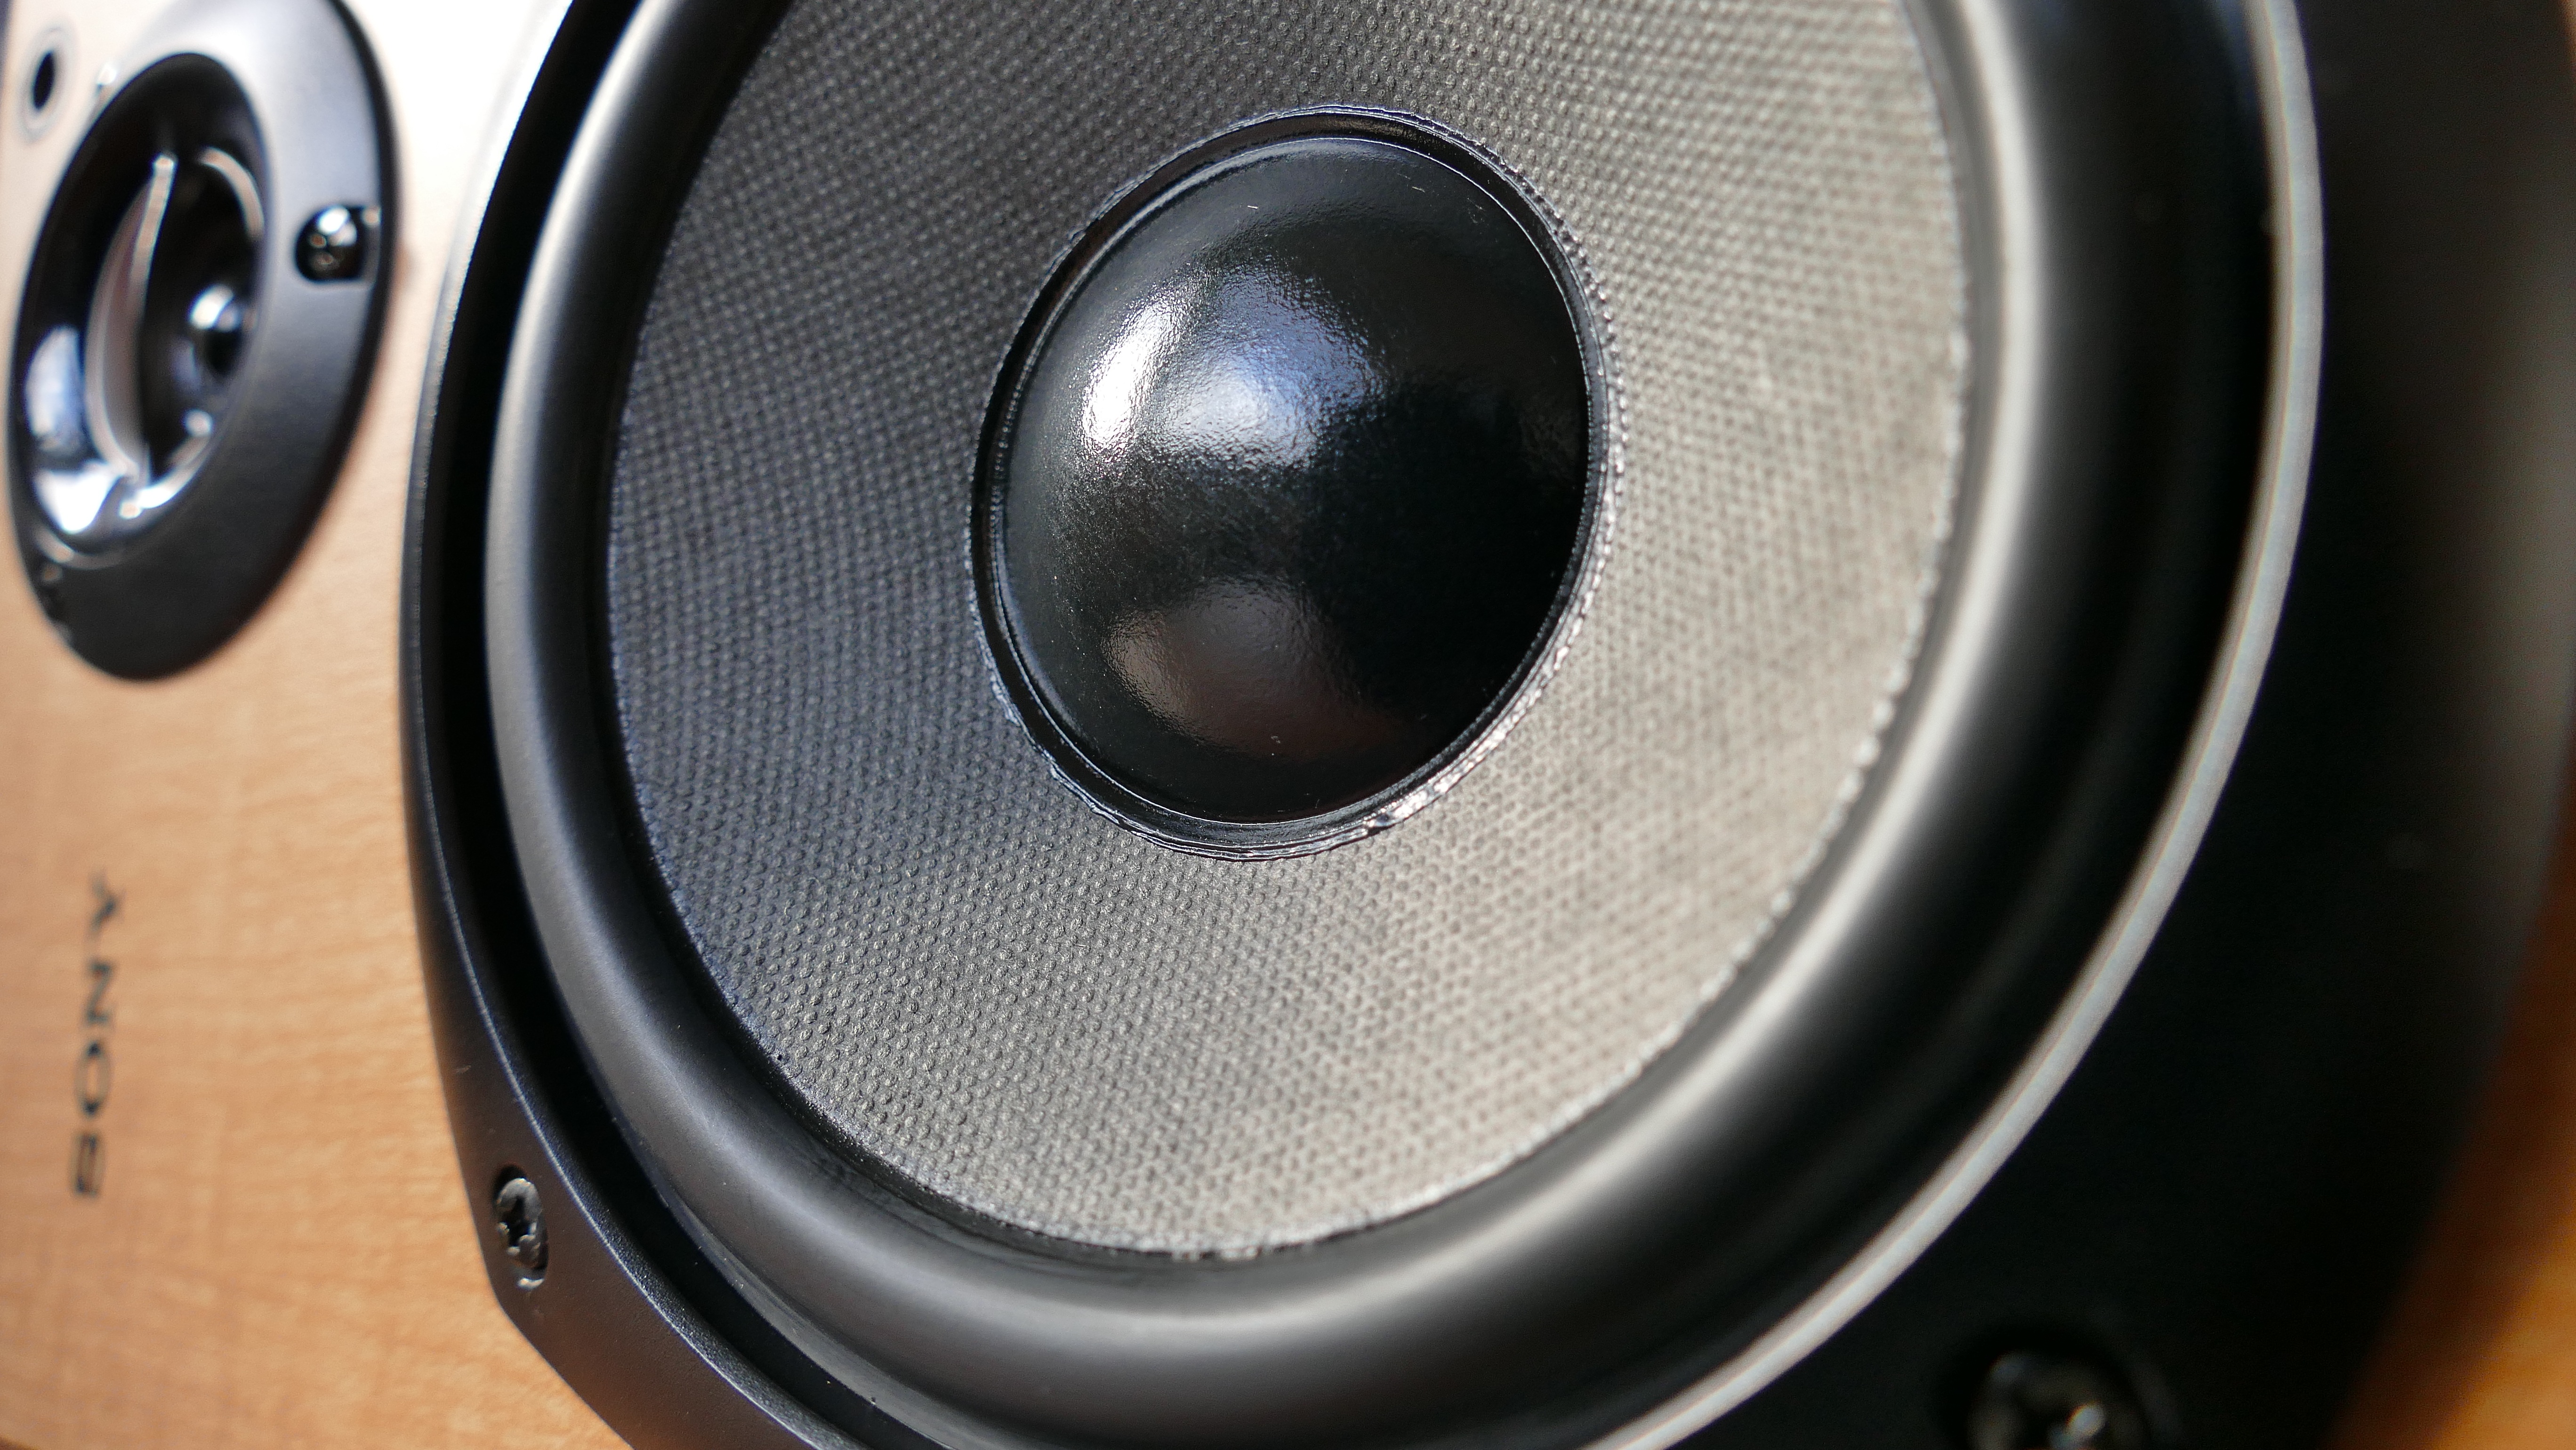
music, technology, wheel, equipment, speaker, steering wheel, modern, amplifier, acoustic, stereo, bass, electronics, audio, rim, sound, subwoofer, speakers, multimedia, loud, woofer, loudspeaker, audio equipment, electronic device, computer speaker, studio monitor, music speaker, musical equipment